John C. Rulon House

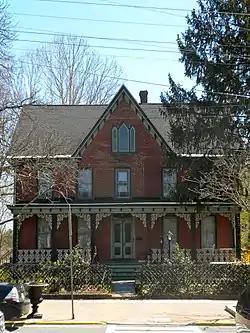

John C. Rulon House is located in Swedesboro, Gloucester County, New Jersey, United States. The building was built in 1881 and was added to the National Register of Historic Places on November 22, 2000.